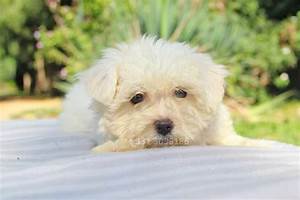
Label: cane